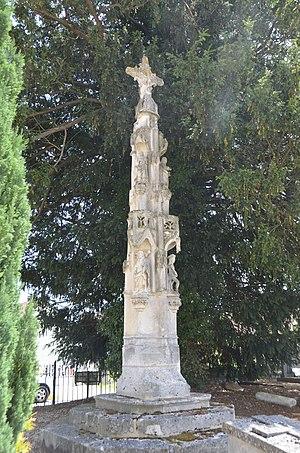
Calvaire de Saint-Pierre-du-Bosguérard ,vue coté est.
Saint-Pierre-du-Bosguérard est une commune française située dans le département de l'Eure, en région Normandie.